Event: Nepal Earthquake
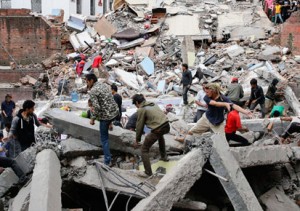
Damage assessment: damage